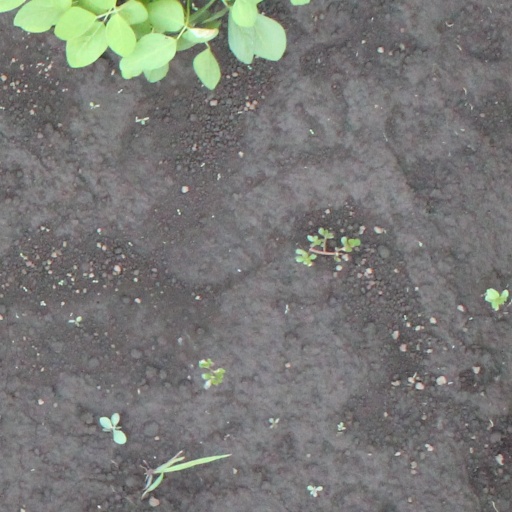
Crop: soybean